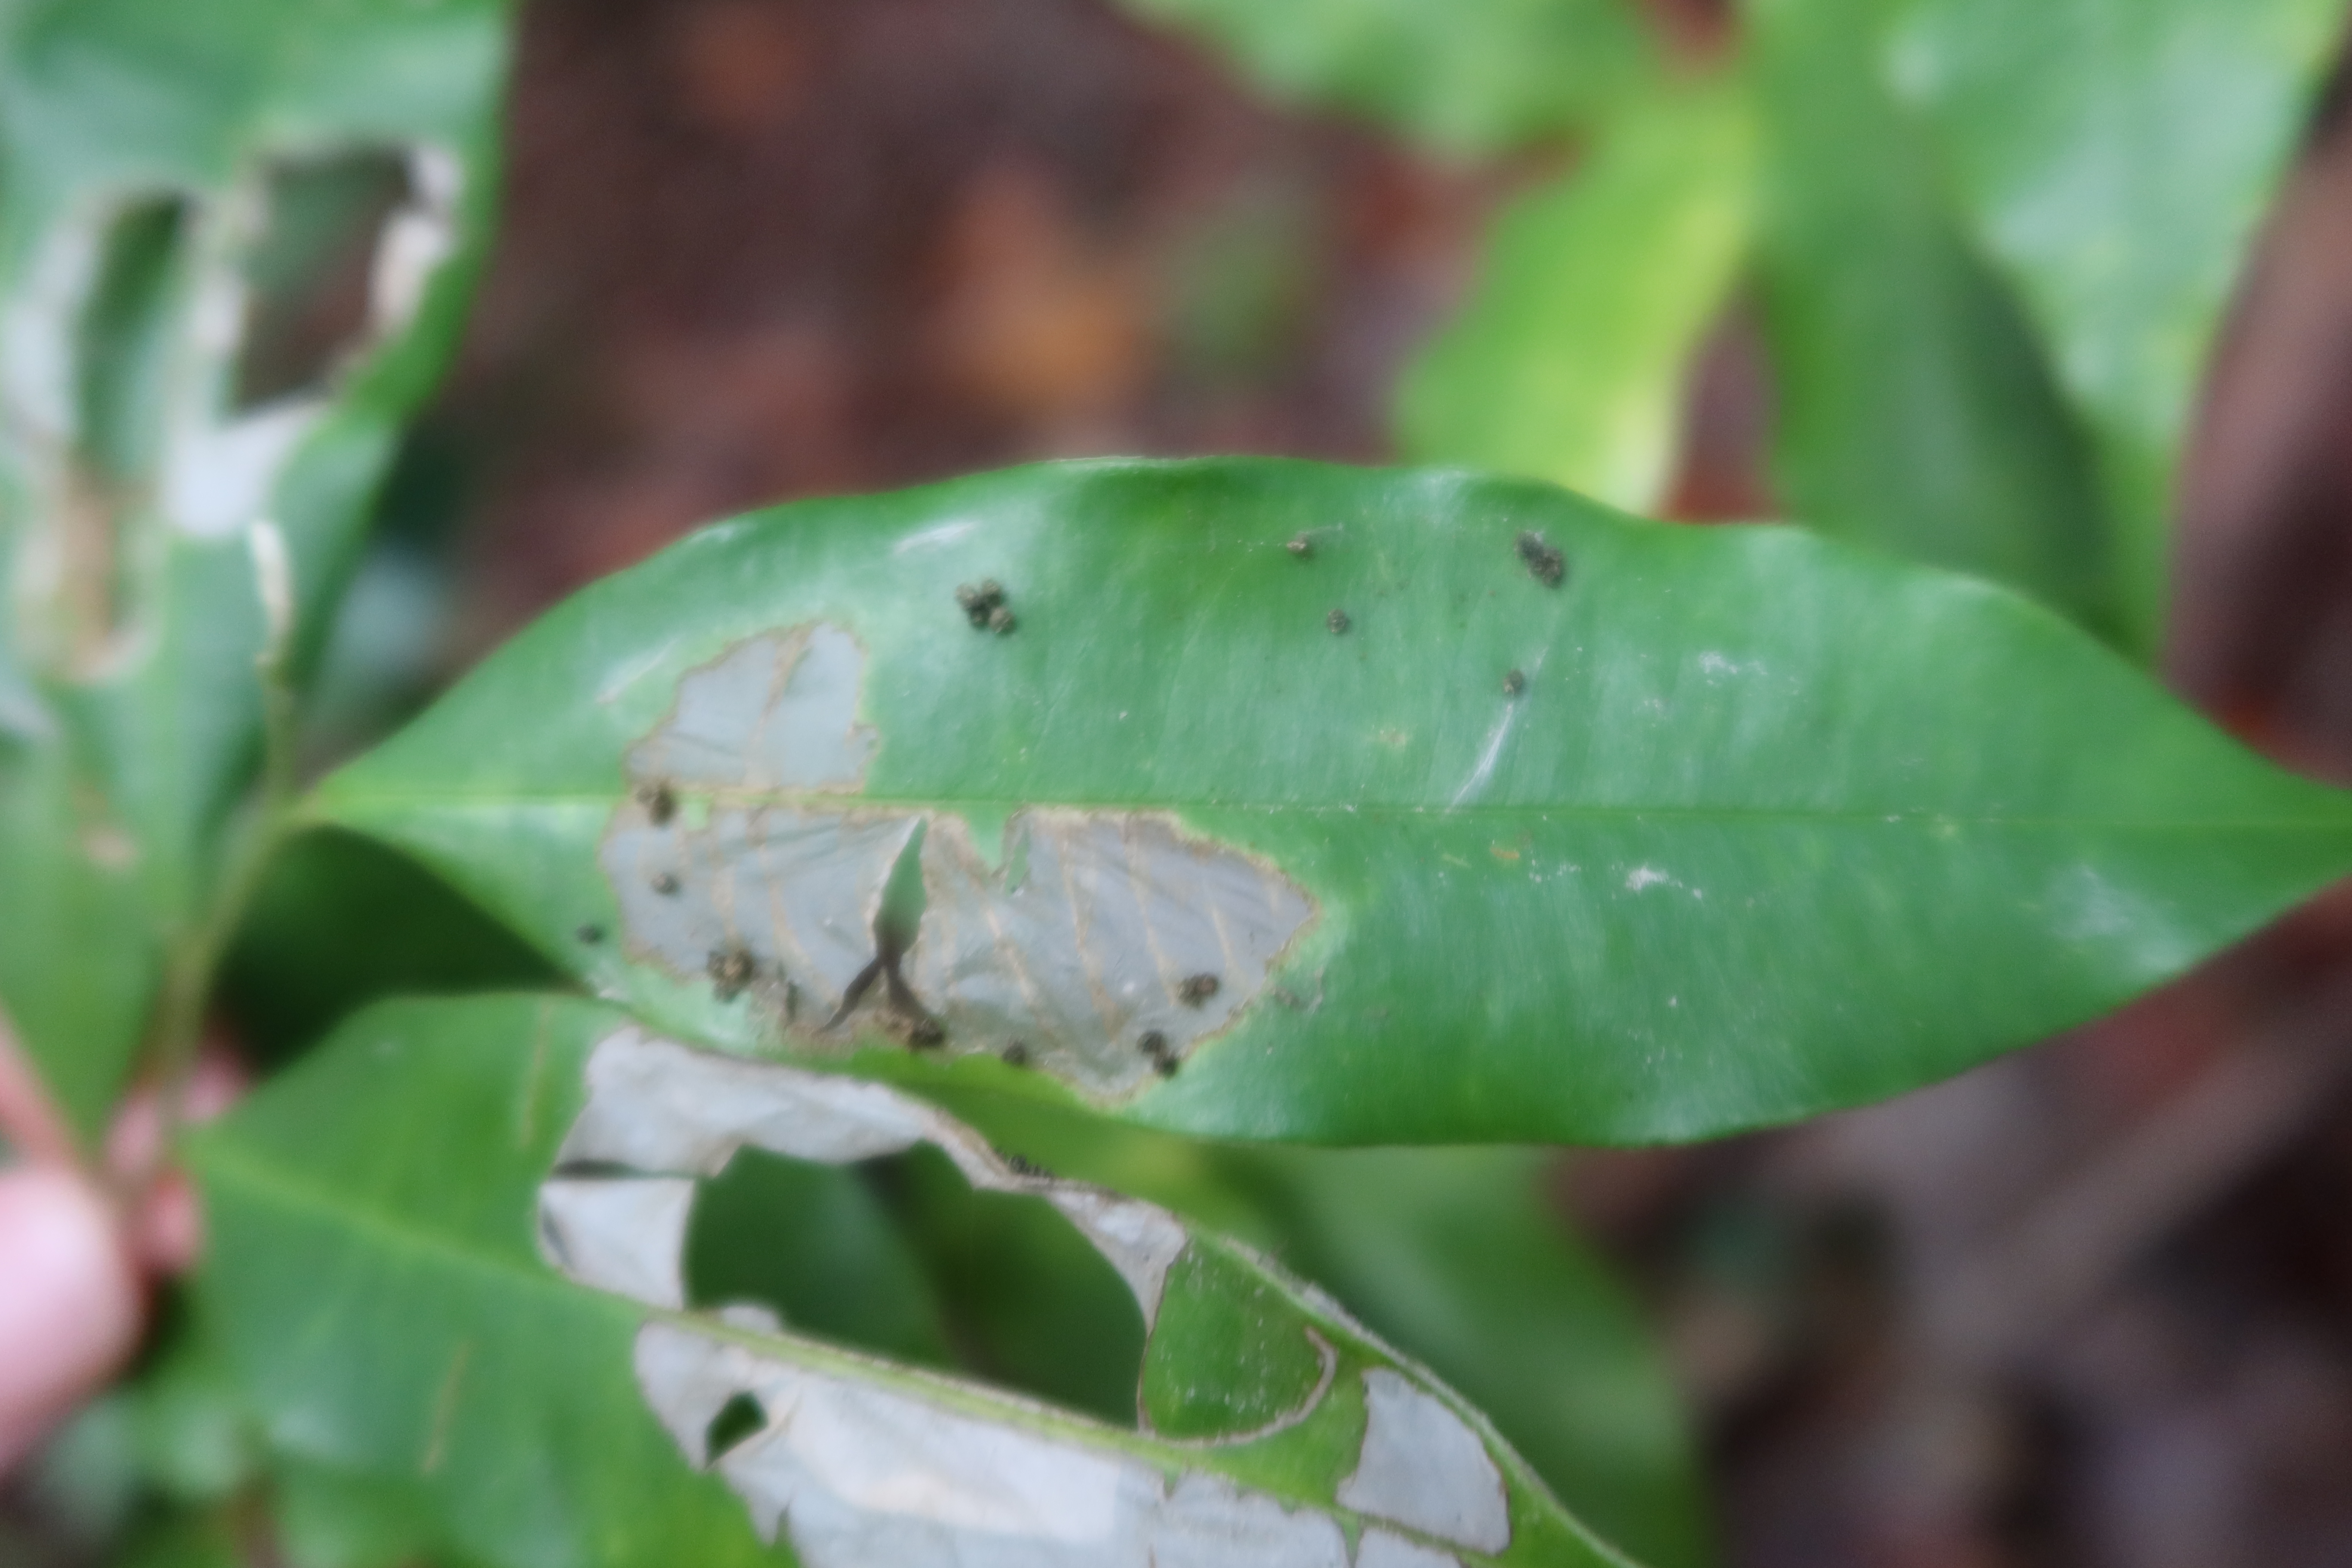
Label: Translucent lesion